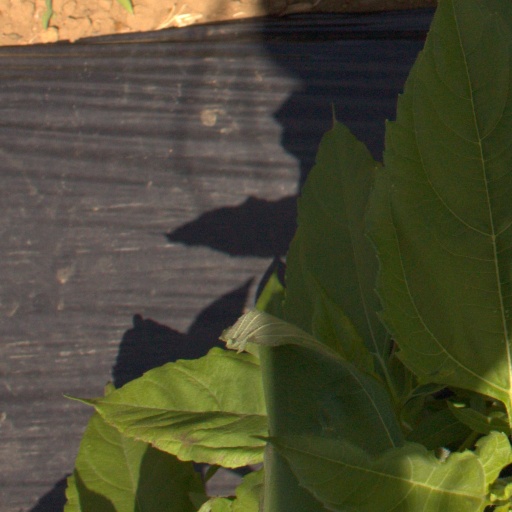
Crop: Jerusalem artichoke